Milton Brooks

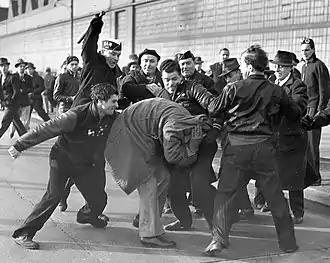
Brooks's Pulitzer Prize-winning photograph, "Ford Strikers Riot"

The photograph with which Brooks won the prize was called "Ford Strikers Riot". It was taken during the 1941 workers' strike at a Ford manufacturing plant, and shows strikers beating a strikebreaker, who is trying to protect himself by pulling his coat over his head and face.